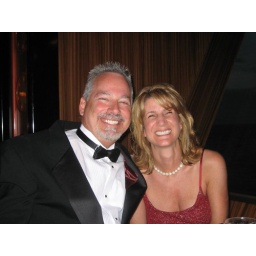
Louis and the girl in the red dress.jpg